Petar Đorđić

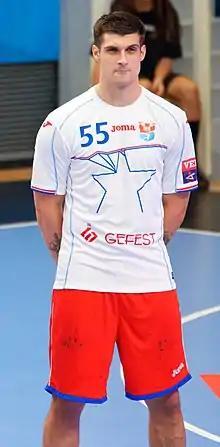
Đorđić with HSV in 2014

His father, Zoran, is a former handball player who played for national team.